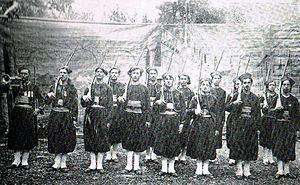
L'Union des Bousbots de Besançon, fin du XIXe/début XXe.
Le protestantisme à Besançon désigne l'ensemble des phénomènes historiques, culturels, et sociaux, issus et/ou se réclamant de la Réforme, au sein de la capitale comtoise et sa région. Le dogme apparaît formellement dès la afin des années 1530, lorsque d'illustres prêcheurs y auraient lancé les balbutiements d'une première communauté locale par l'adhésion d'une part de plus en plus large et influente de la population. Les habitants, des classes populaires à l'élite, sont alors très profondément ancrés dans un rite catholique déjà millénaire et régissant toutes les strates de la société ; mais grâce à un travail missionnaire opiniâtre, un contexte sociétal favorisant un regain de propositions éthiques et novatrices, ainsi que la proximité de la principauté de Montbéliard et de la Suisse venant de basculer, c'est face à la perspective d'un véritable bouleversement que les opposants aux Huguenots qualifiés « d'hérétiques » tentent de résister. Après des décennies d’expansion et d'incidents, la situation se conclut brutalement pendant une terrible bataille en 1575 entre les deux camps dans un royaume et un continent eux aussi en proie à la guerre civile.